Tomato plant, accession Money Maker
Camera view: vertical (180 deg); turntable rotation: 90 degrees
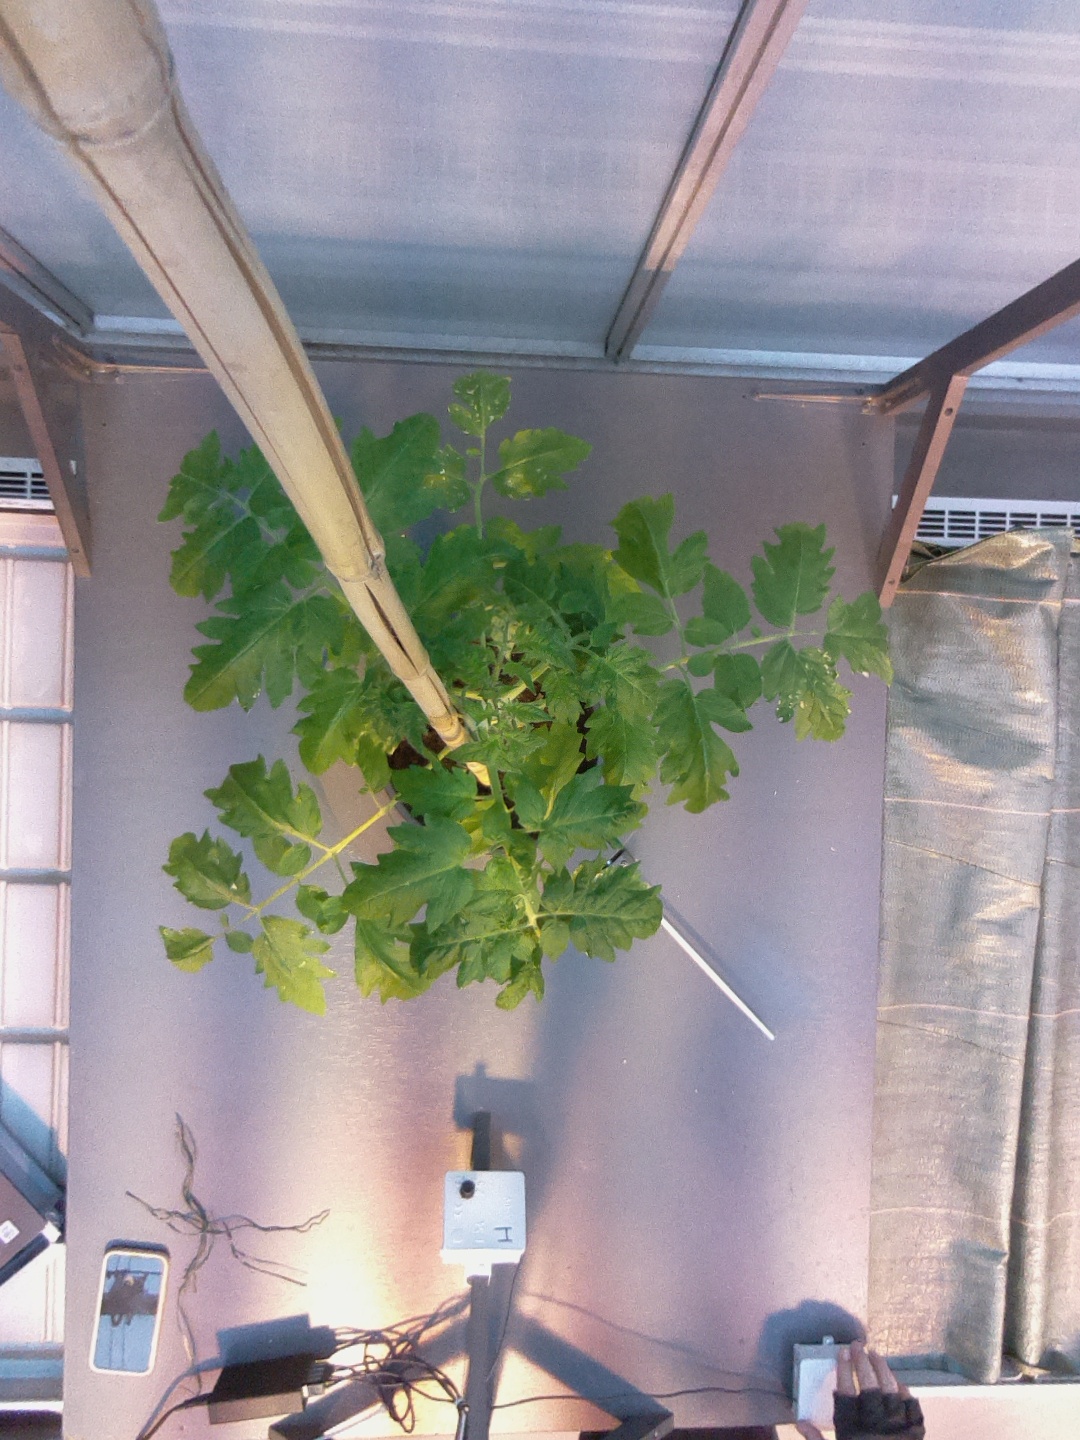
BBCH growth stage 15: 10 of true leaves visible